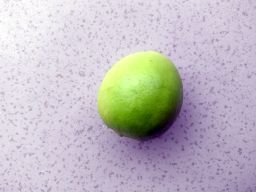
Fruit: Lime
Quality: Good